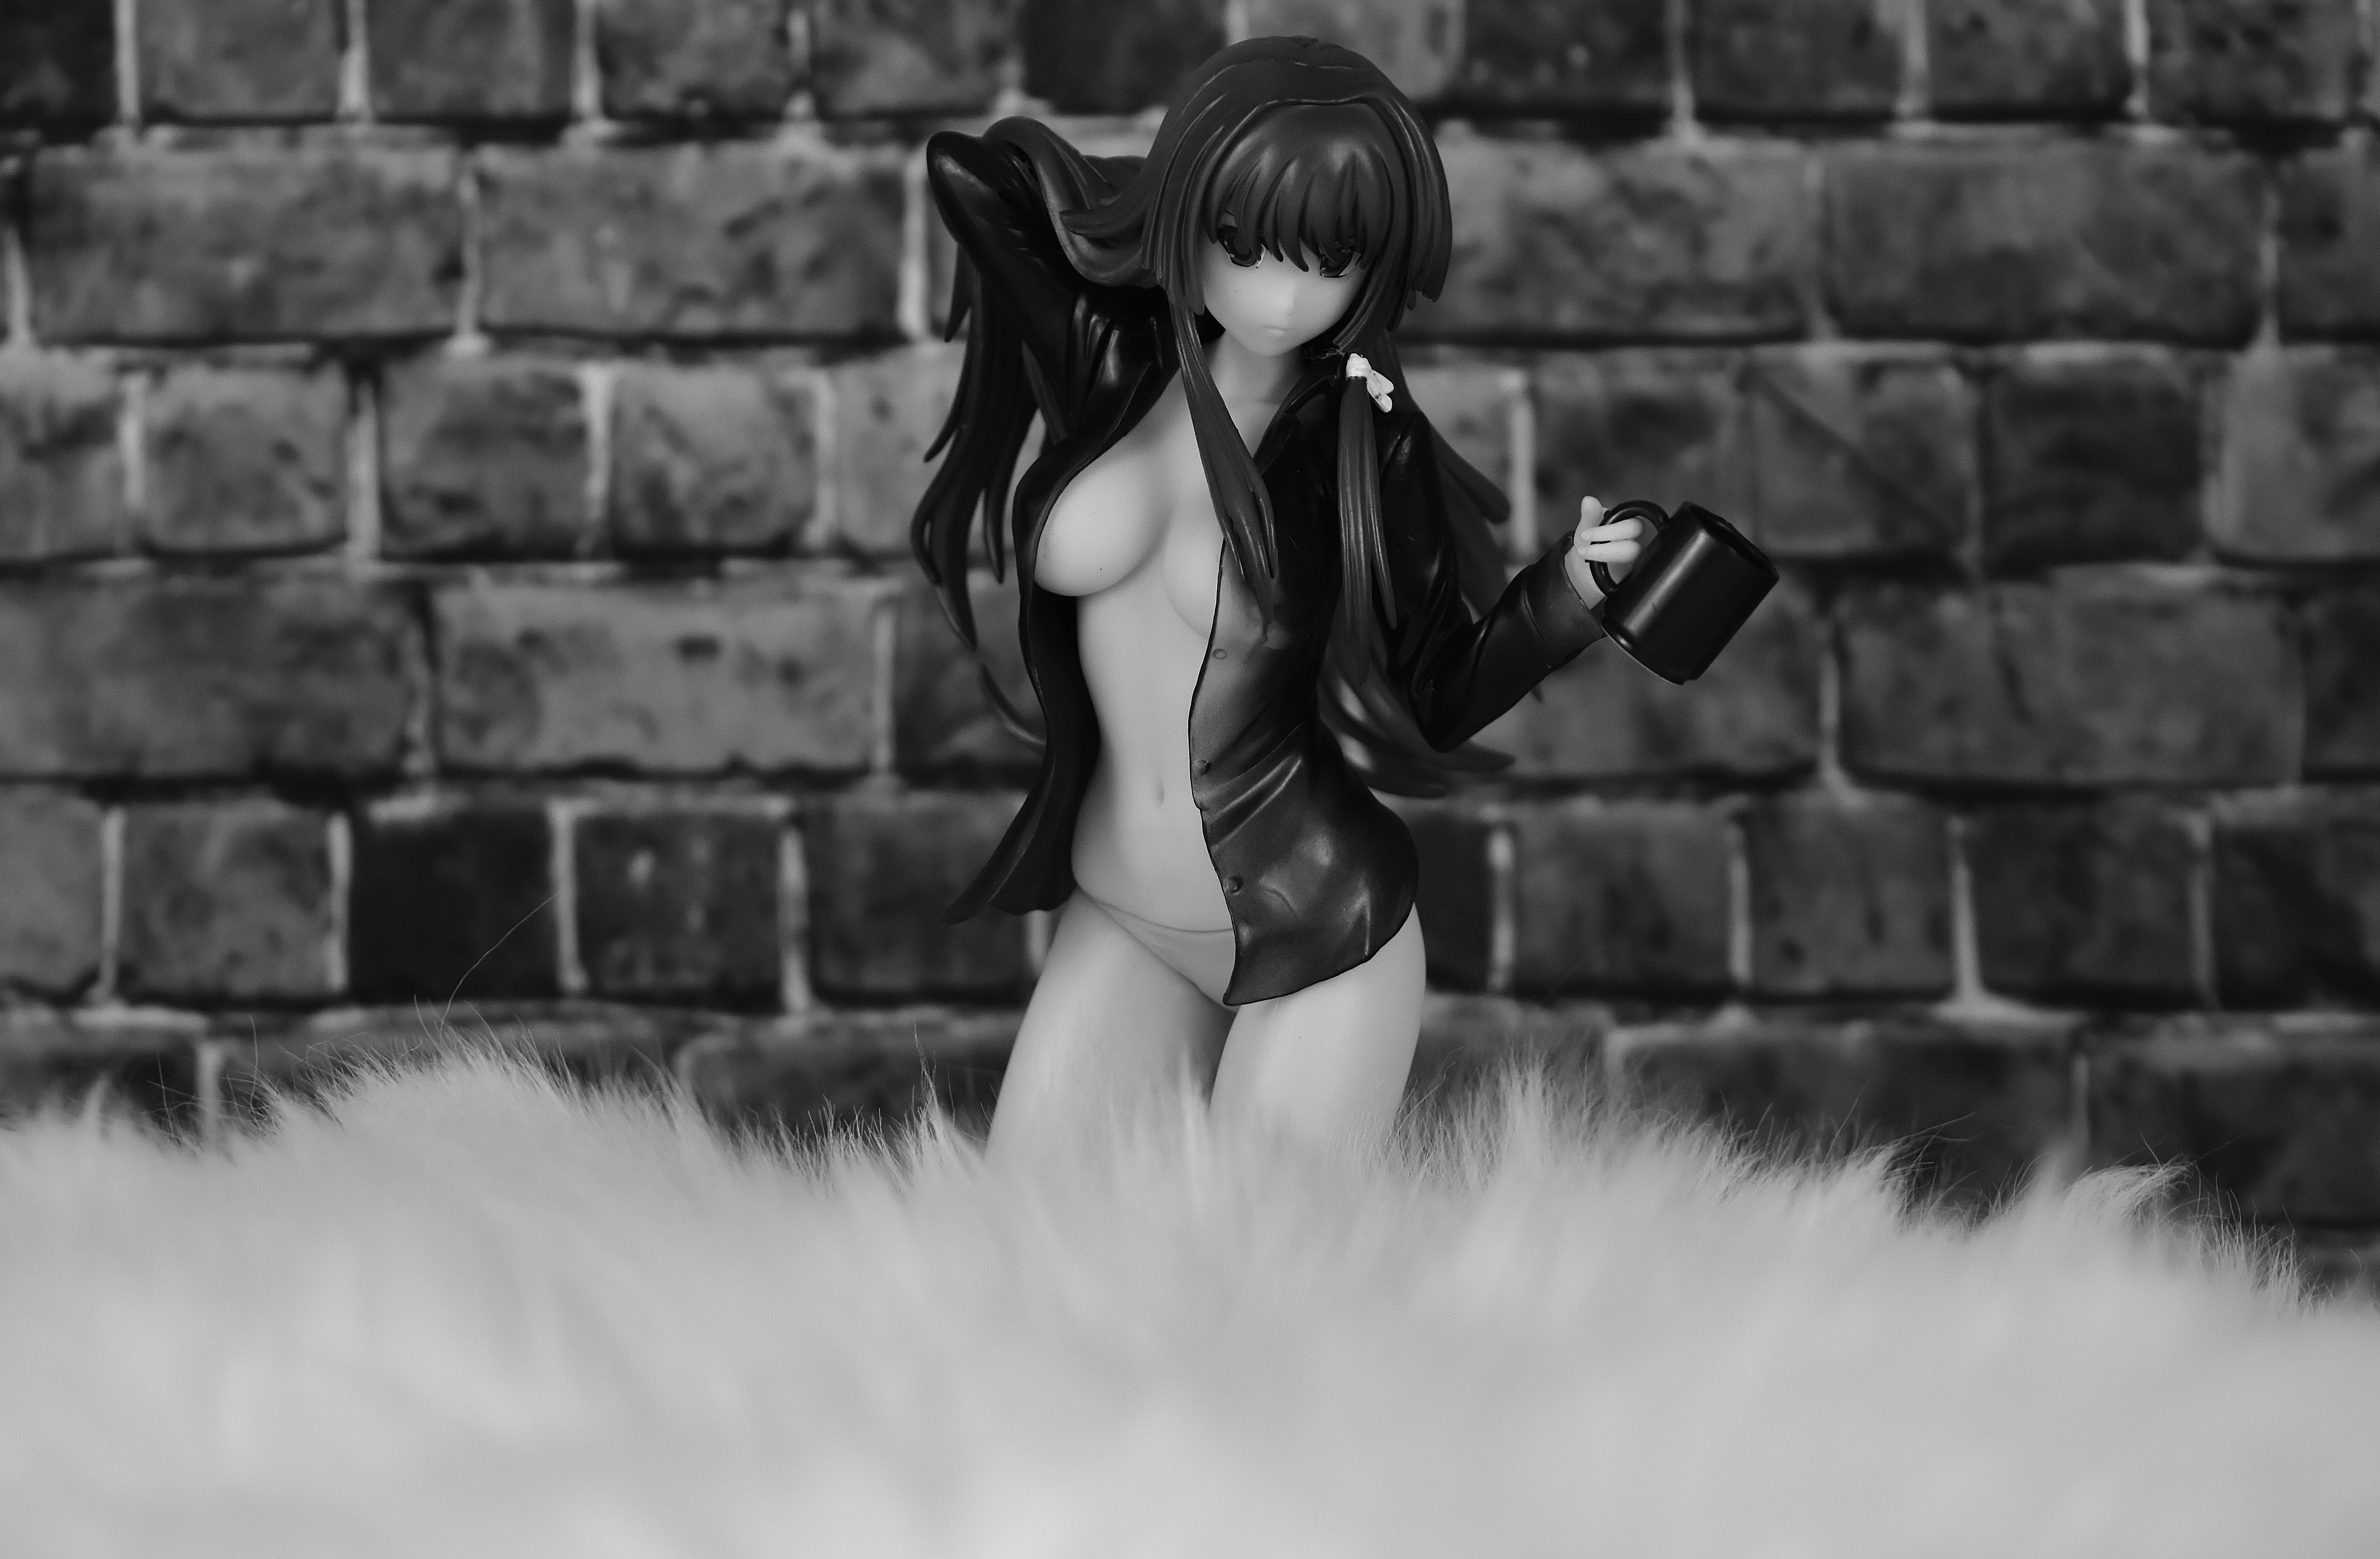
coffee, black and white, girl, photography, morning, model, darkness, black, monochrome, lady, muscle, long hair, black hair, figure, photograph, snapshot, sexy, anime, photo shoot, good morning, monochrome photography, computer wallpaper, breakfast coffee